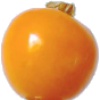
Label: Physalis 1